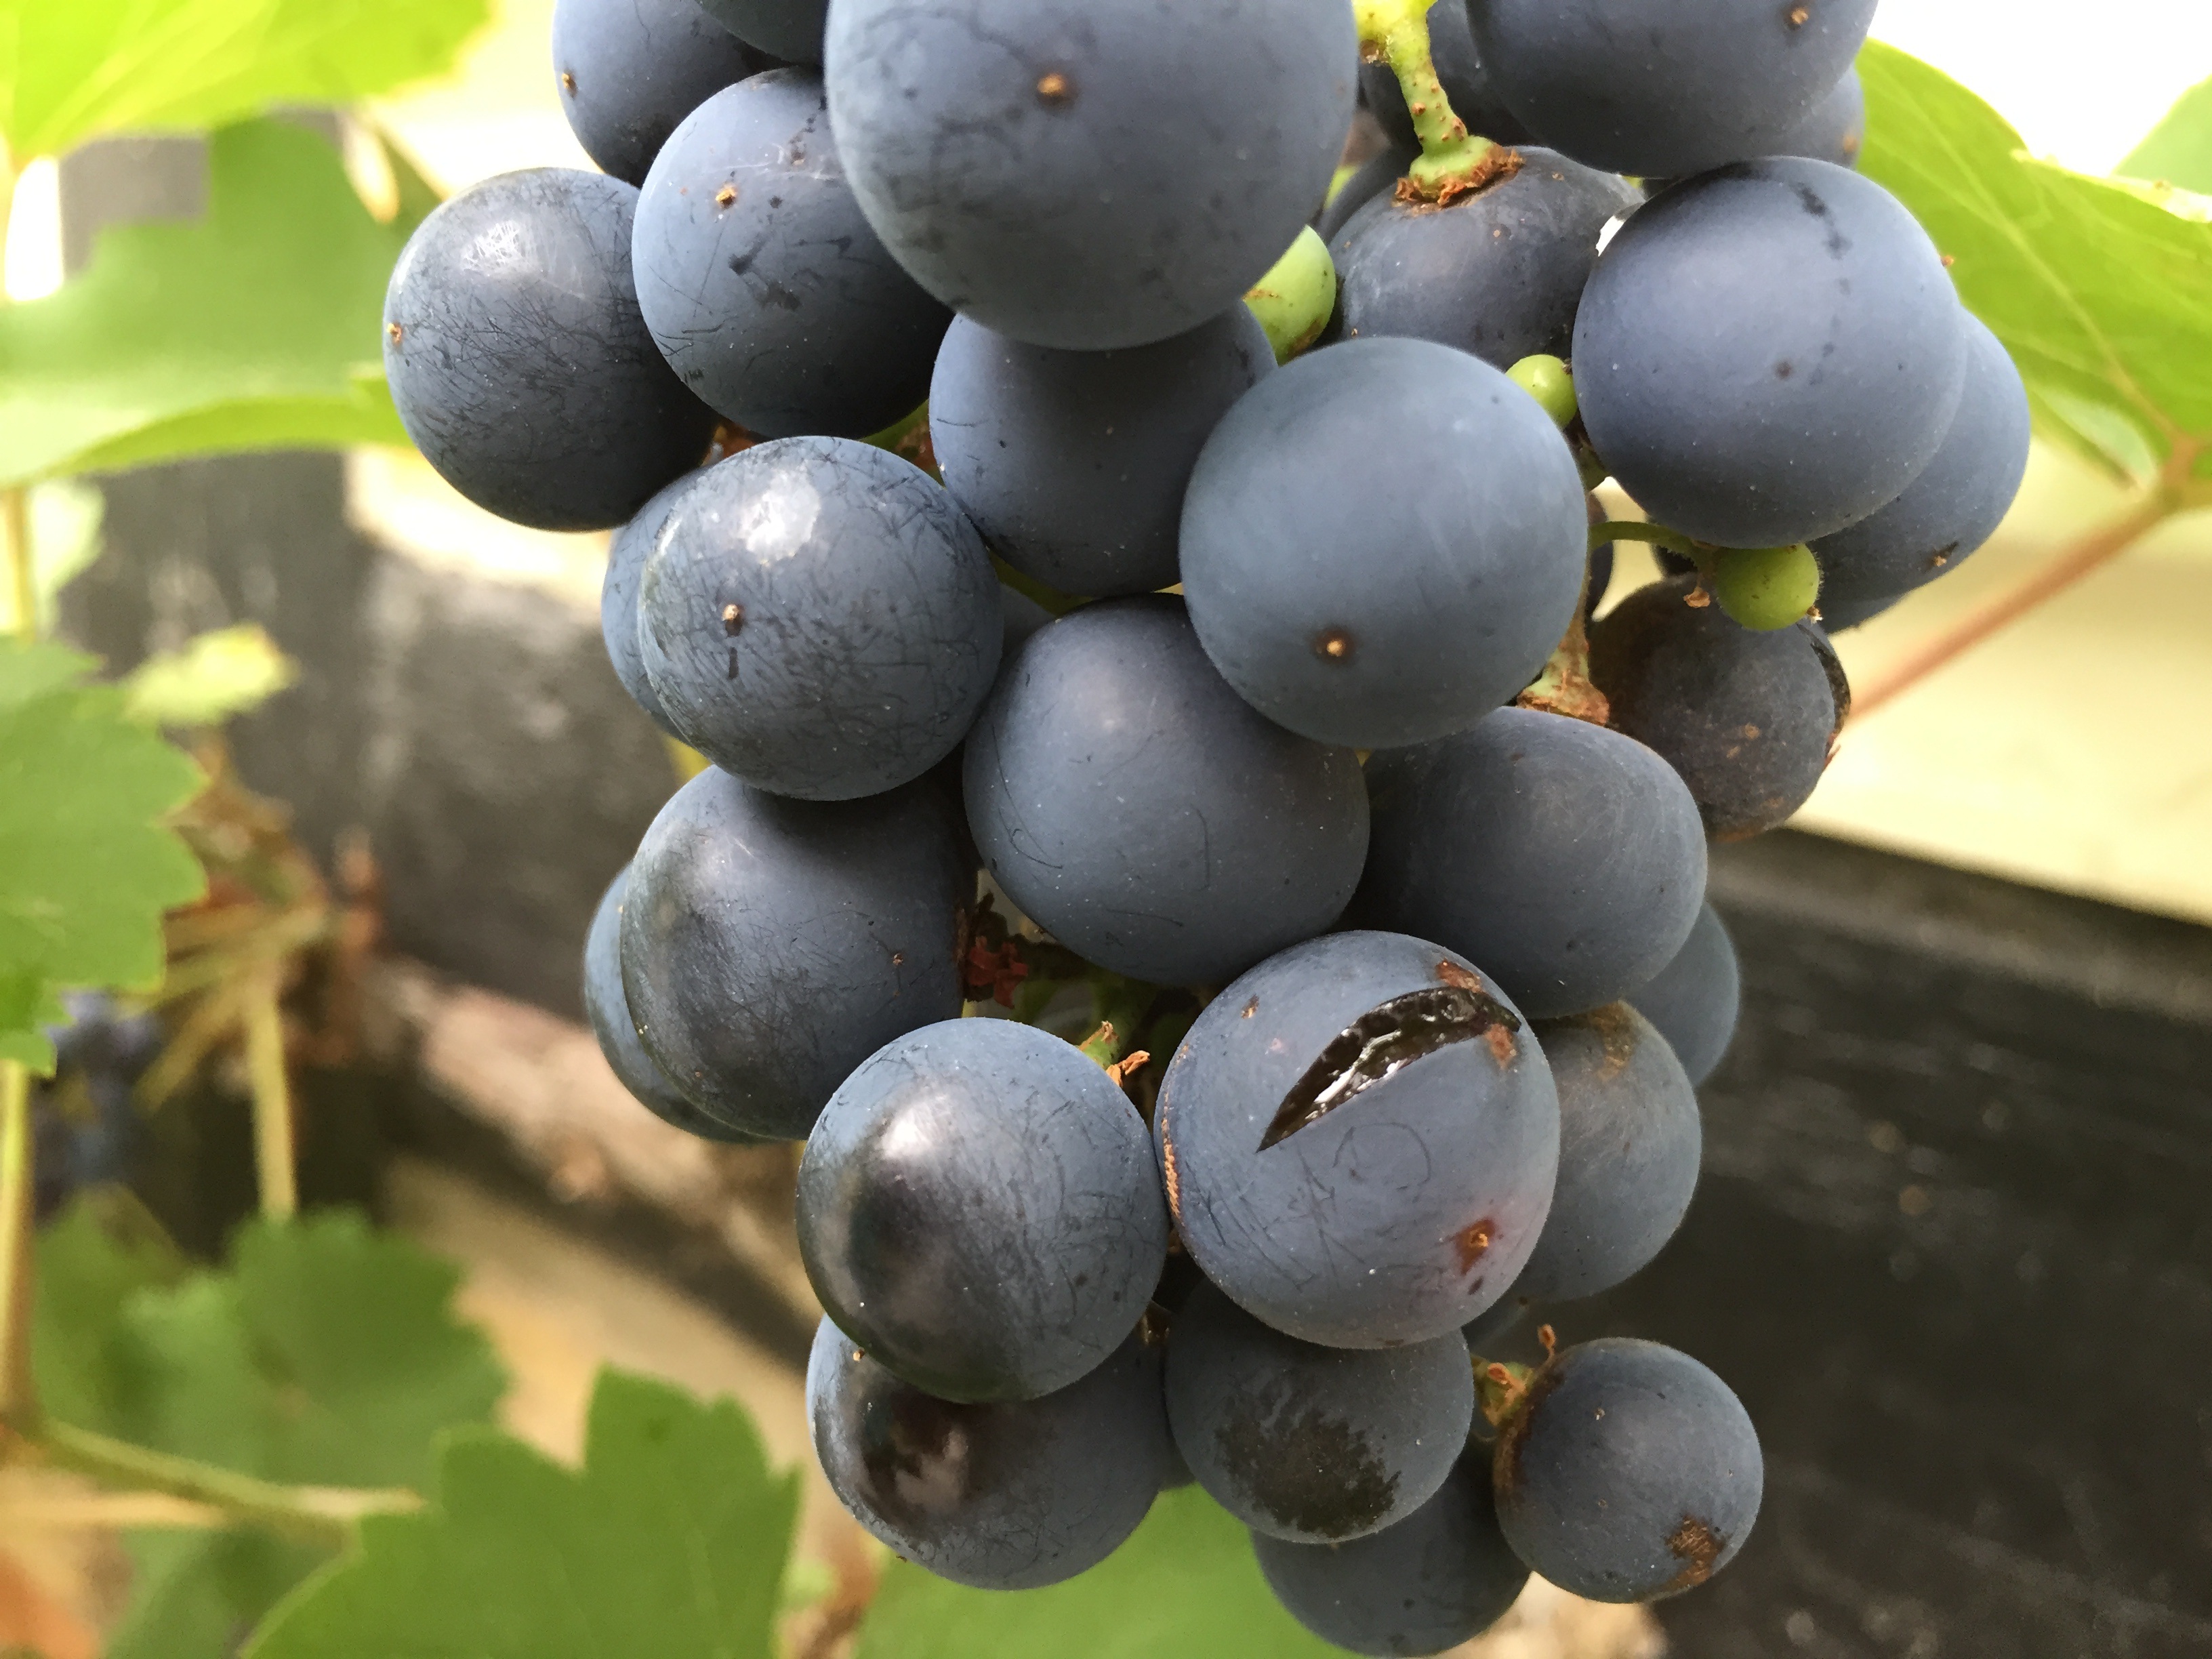
plant, grape, vineyard, wine, fruit, berry, sweet, rain, food, produce, blue, eat, delicious, grapevine, berries, nutrition, vitamins, benefit from, burst, flowering plant, vitis, damson, land plant, grapevine family, zante currant